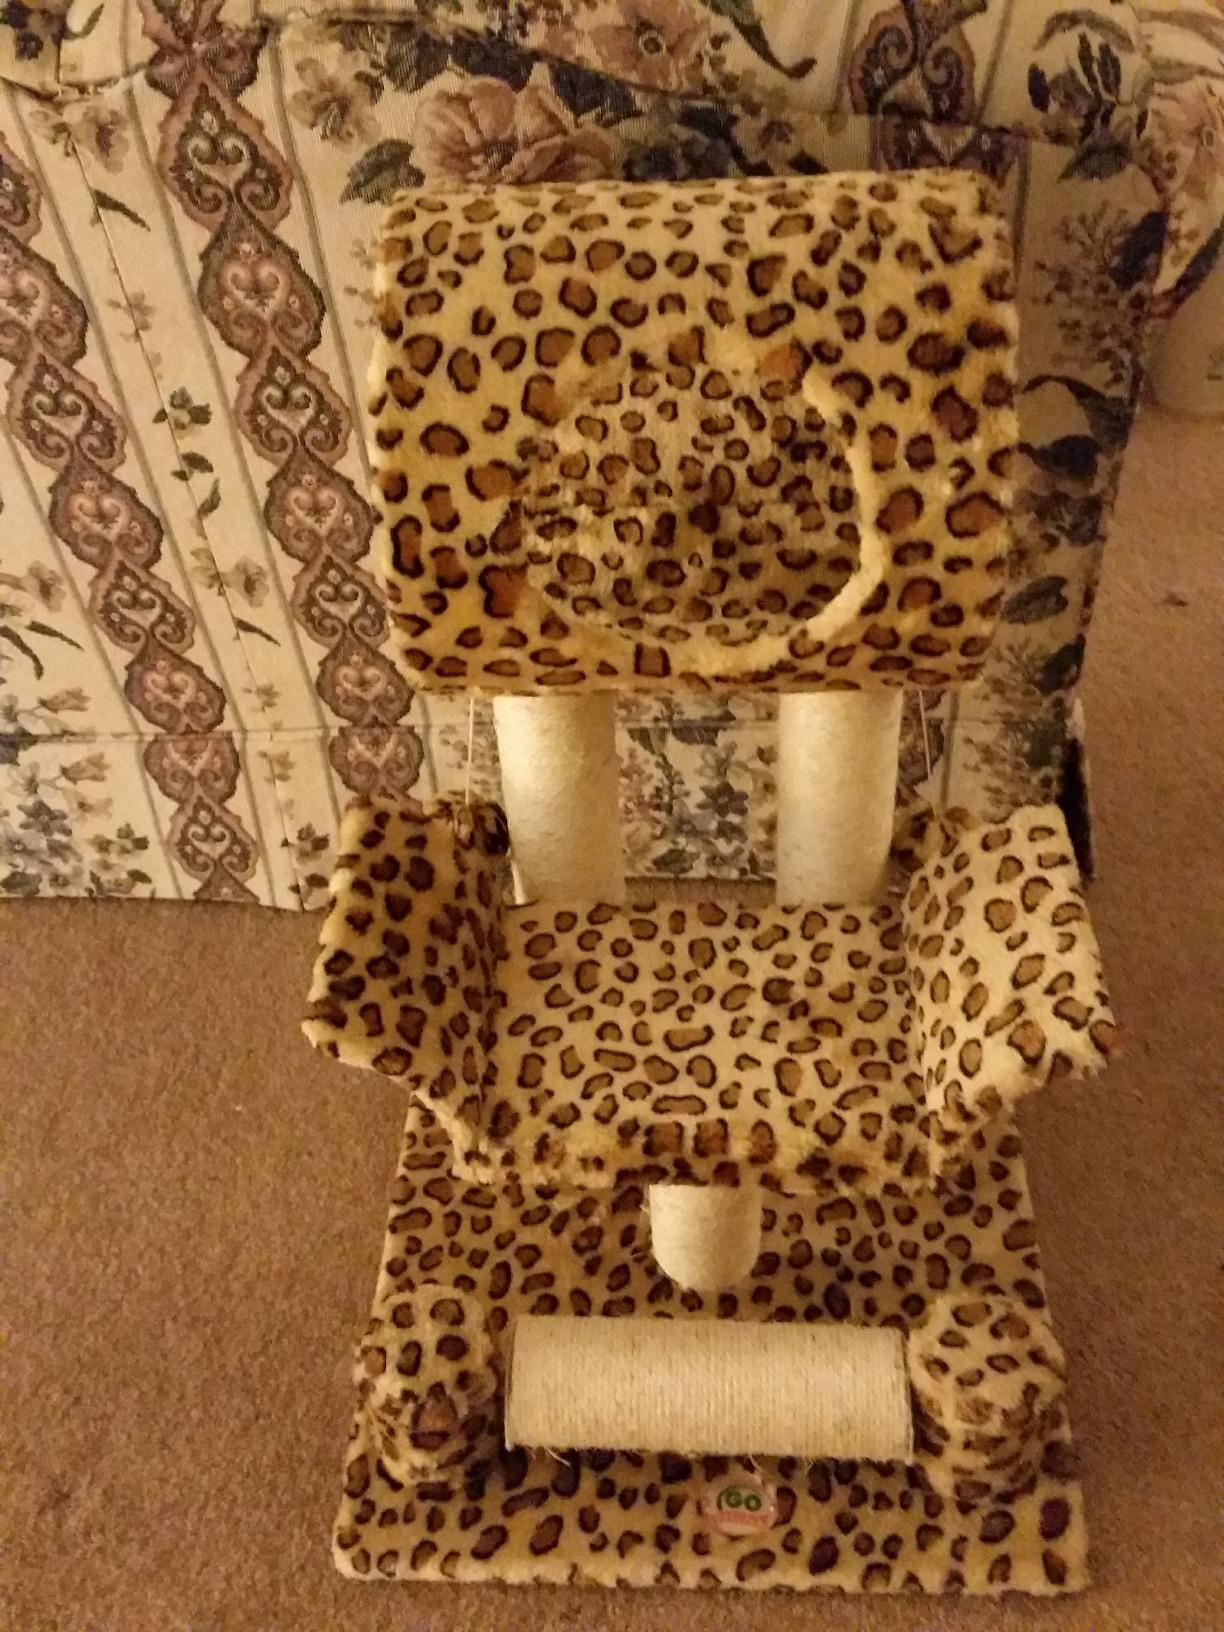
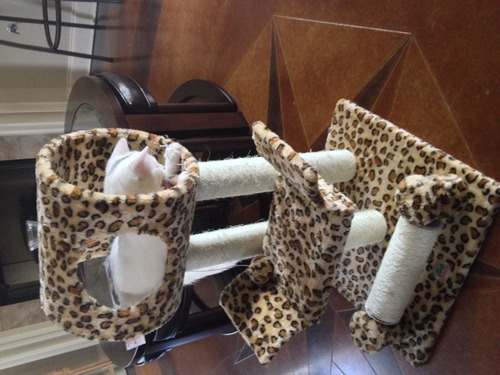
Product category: items_cat tree
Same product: yes